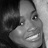
Emotion: happy